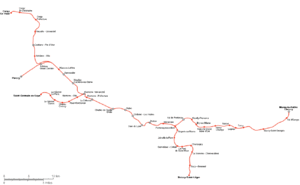
La ligne A du RER d'Île-de-France, plus souvent simplement nommée RER A, est une ligne du réseau express régional d'Île-de-France qui traverse d'est en ouest l'agglomération parisienne, avec plusieurs branches aux extrémités d'un tronçon central. Elle relie Saint-Germain-en-Laye, Cergy et Poissy à l'ouest, à Boissy-Saint-Léger et Marne-la-Vallée à l'est, en passant par le cœur de Paris.